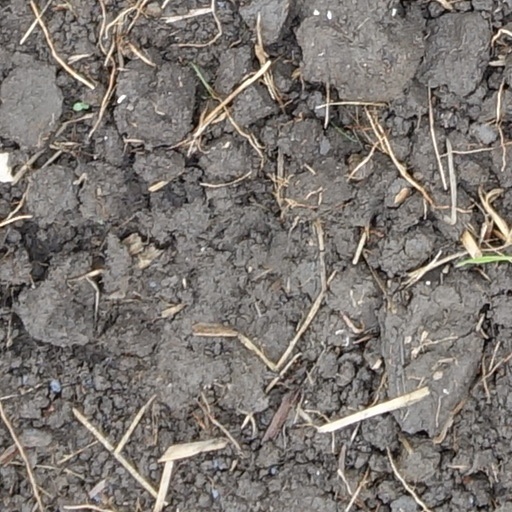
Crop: wheat